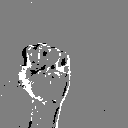
ASL letter: s